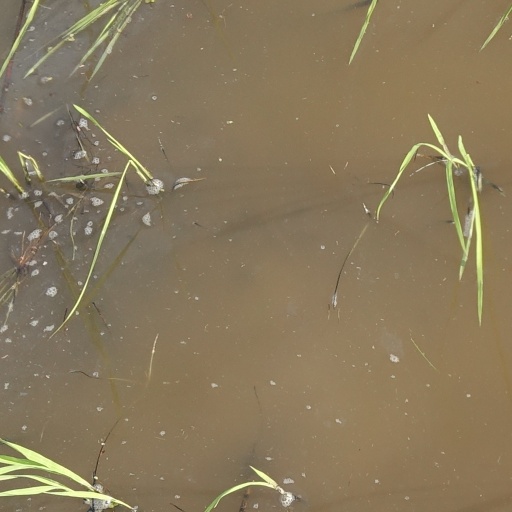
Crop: rice